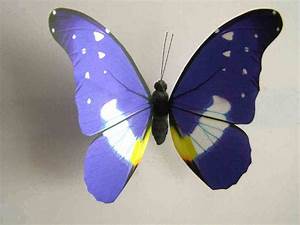
Label: butterfly